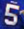
Number: 5